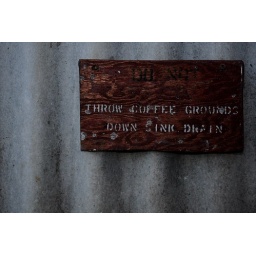
sign posted along wall on a building at gold gate park in San Franciso, CA.